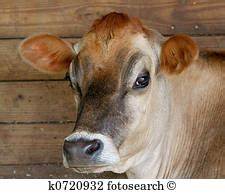
Label: mucca